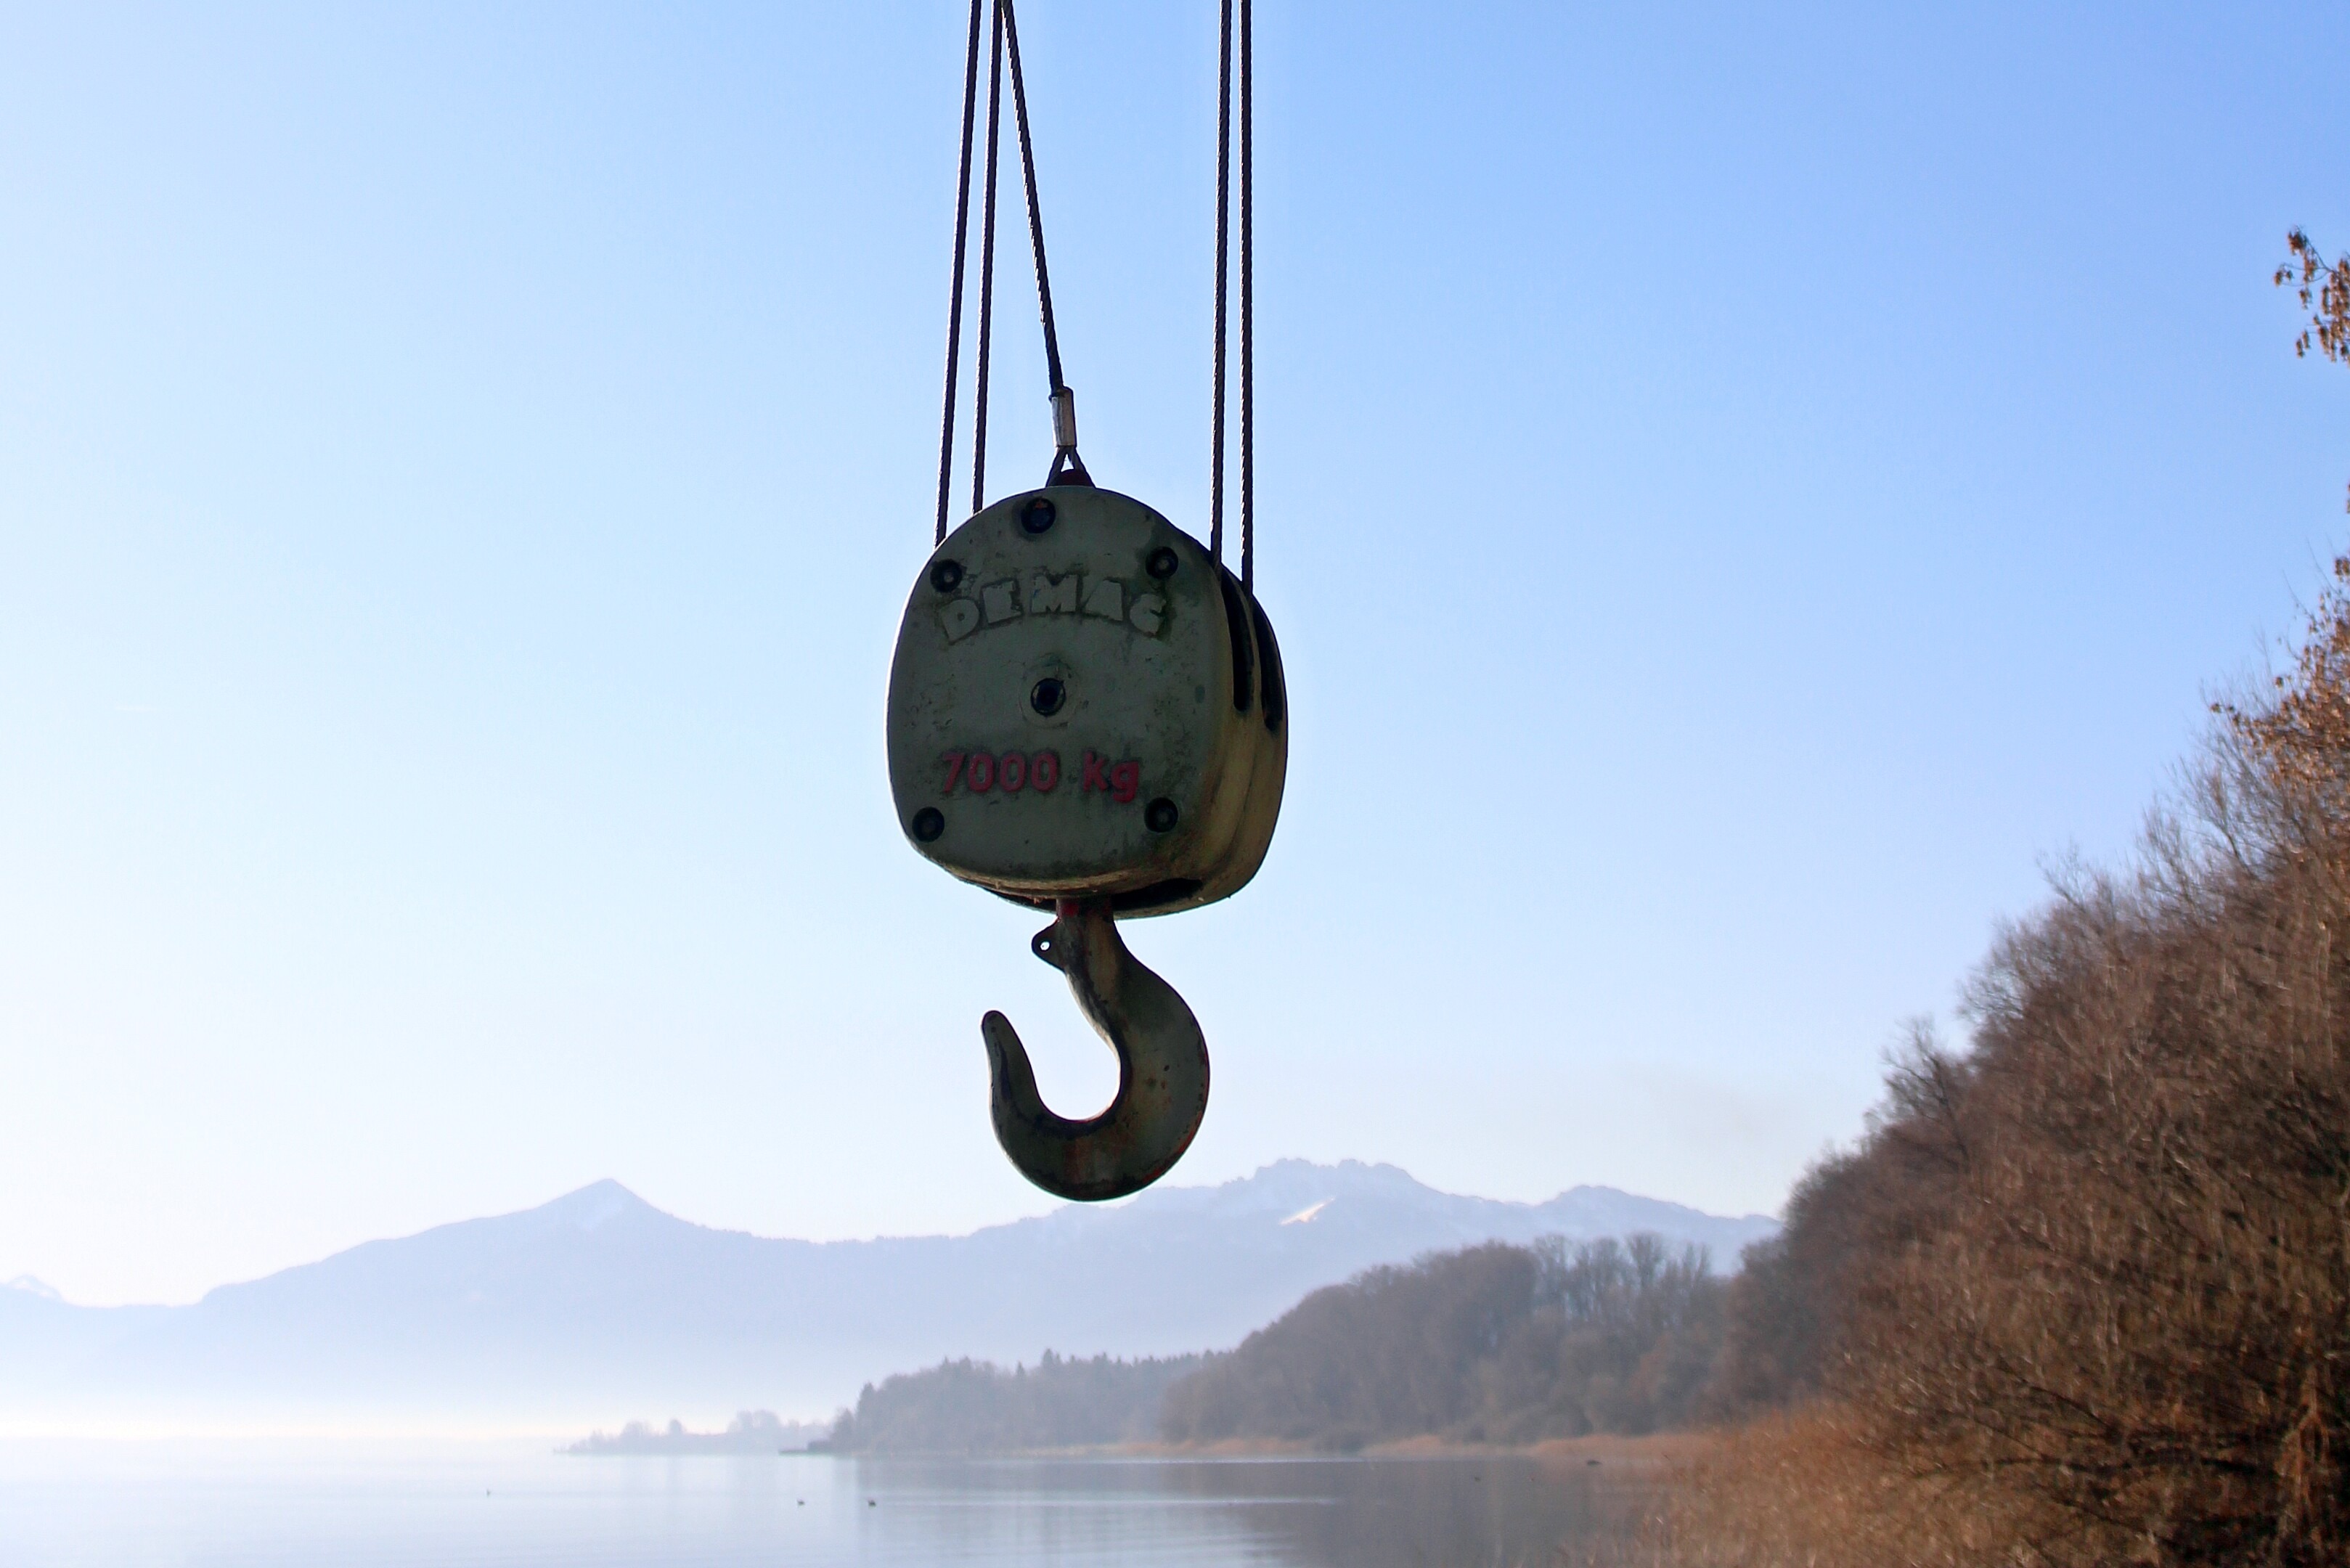
vehicle, extreme sport, hook, raise, crane, load lifter, cargo transport, atmosphere of earth, load hook